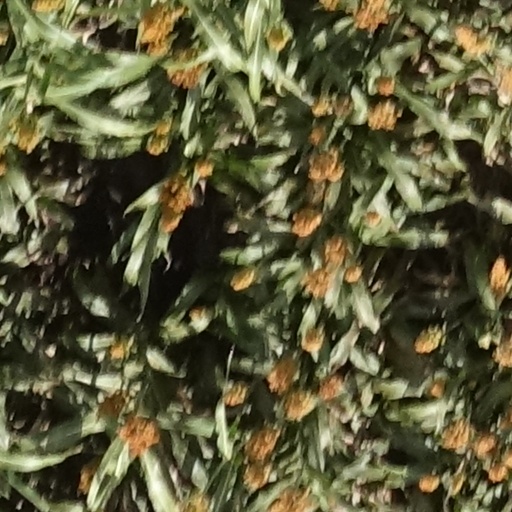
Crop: sorghum